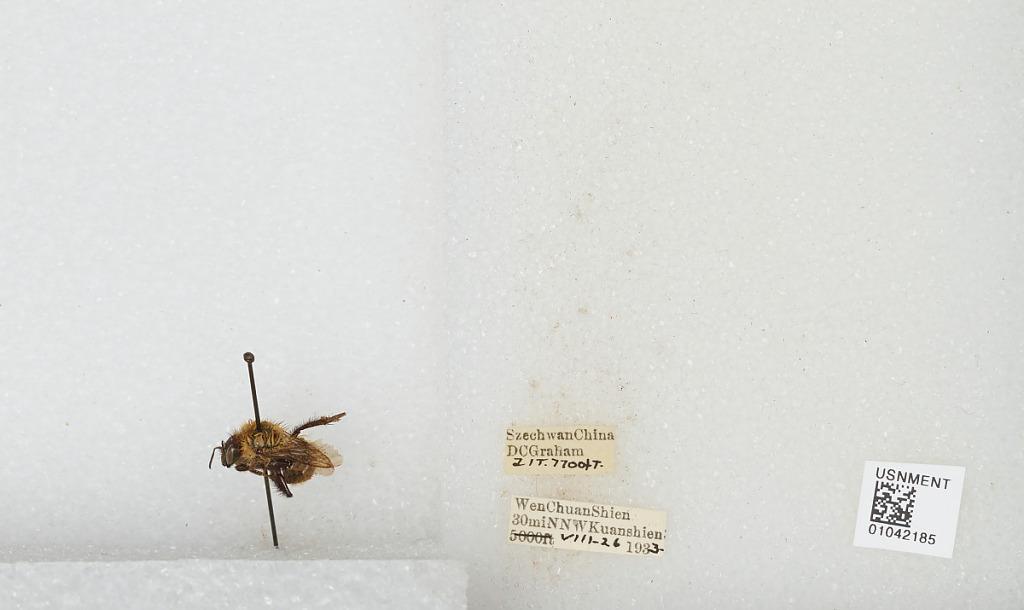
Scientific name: Bombus sp.
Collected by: D. Graham
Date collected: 1933-8-26
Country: China
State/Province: Sichuan
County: Wenchuan Xian
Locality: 30 miles NNW Kuanshien